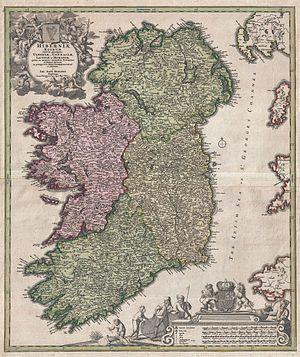
L'histoire de l’Irlande commence avec les premières traces d’habitations humaines, il y a plus de 10 000 ans av. J.-C., quand des chasseurs-cueilleurs venant de Grande-Bretagne et d’Europe continentale s’installent sur l’île. Quelques traces archéologiques de cette période sont visibles, mais ce sont leurs descendants et les nouveaux arrivants du Néolithique, qui furent responsables des principaux sites du Néolithique comme Newgrange. Les Celtes arrivent au début du IIᵉ millénaire avant notre ère et « celtisent » les autochtones. À la suite de l’arrivée de Saint Patrick et d’autres missionnaires chrétiens dans la première partie du Vᵉ siècle, le christianisme supplanta la religion celtique à partir de 600.